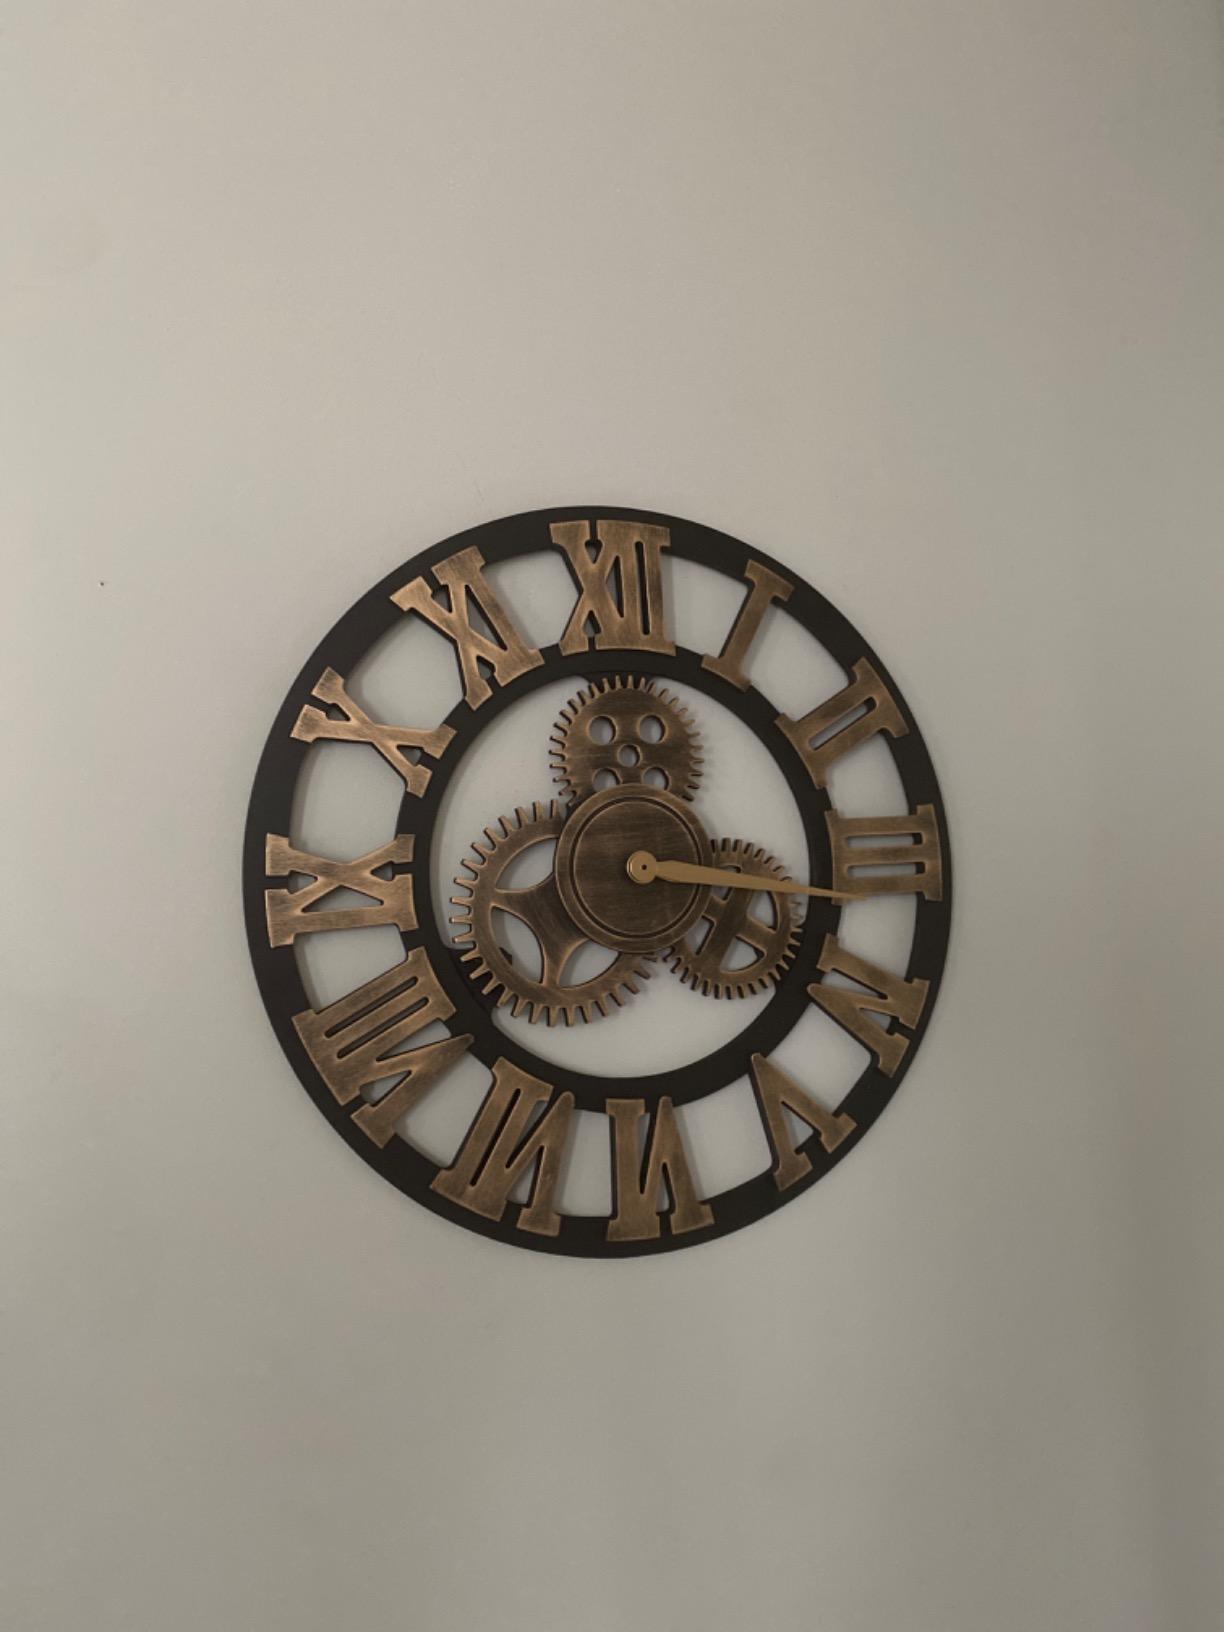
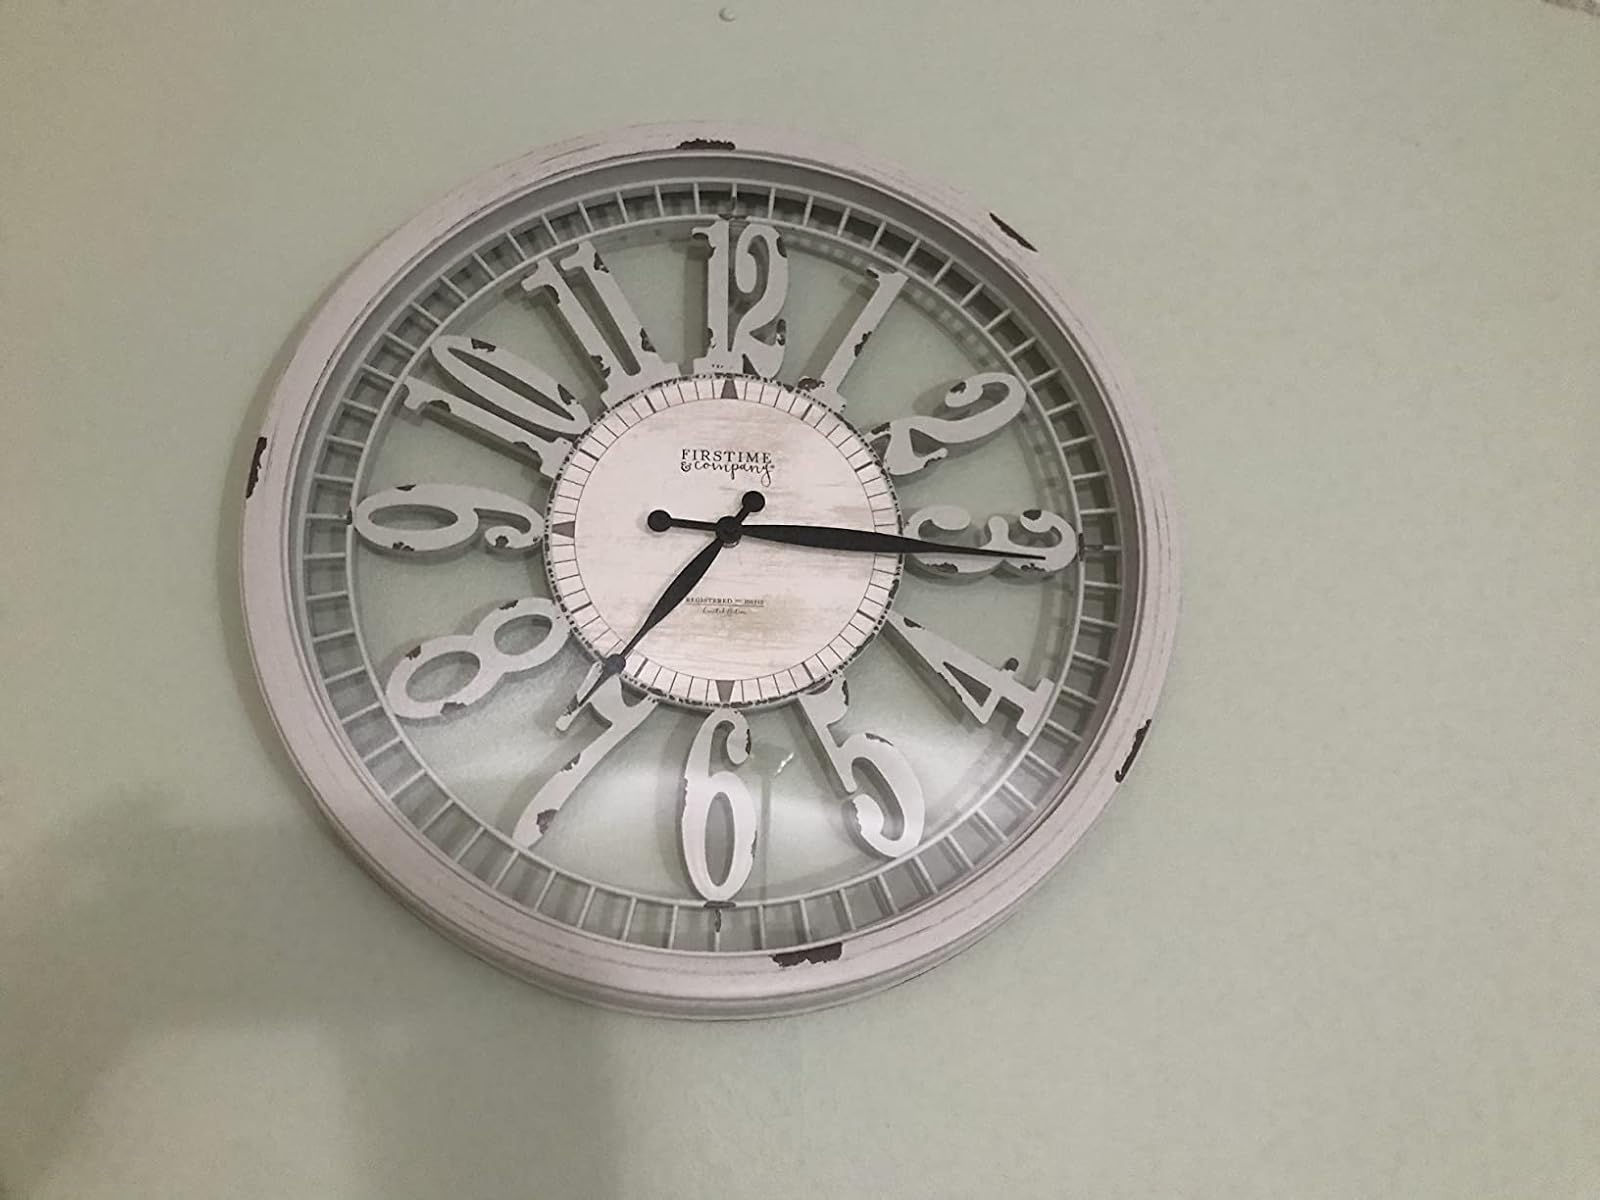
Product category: clock
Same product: no